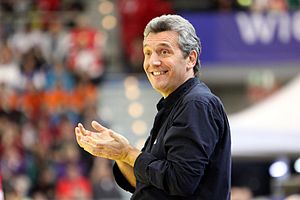
Claude Onesta
Claude Onesta er en tidligere fransk håndboldspiller og nuværende træner. Han er til dagligt træner for Frankrigs herrelandshold, en post han har besiddet siden 2001. Hans opnåede resultater med det franske hold har gjort ham til en af de mest vindende trænere i international håndbold.